Ann Paton, Lady Paton

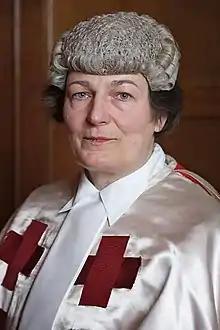
Paton's official portrait from 2020

Ann Paton, Lady Paton, (born 1952) is a Scottish advocate and judge. She is a Senator of the College of Justice, sitting in the High Court of Justiciary and the Inner House of the Court of Session. In 2019 she became the Chairman of the Scottish Law Commission. Paton is currently Scotland's longest-serving female judge and was the second woman ever appointed as a Senator of the College of Justice, after Lady Cosgrove.